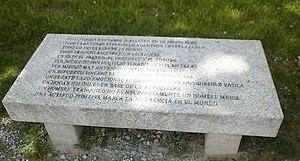
L'île du Covo, plus connue sous le nom d'Île des Sculptures ou Illa das Esculturas en galicien, est un parc et une île située près de l'embouchure du fleuve Lérez, à Pontevedra en Espagne. Elle a une superficie de 70 000 m² et est reliée aux deux rives du fleuve par des passerelles et des ponts piétons. C'est le plus grand musée en plein air de Galice.